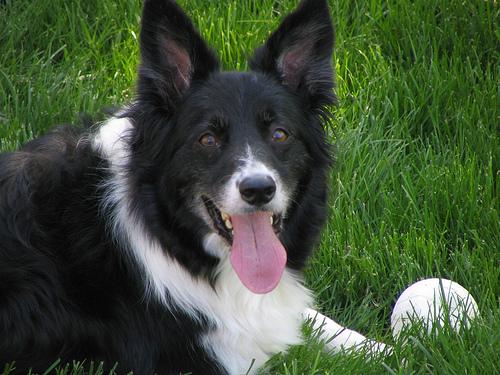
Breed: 227-n000094-collie